Jerzy Janowicz

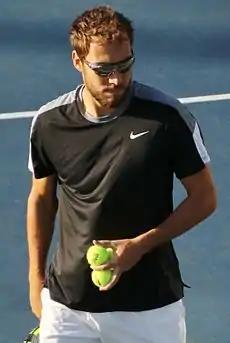
Jerzy Janowicz at the 2016 US Open

Jerzy Janowicz began his season at the Australian Open where he faced John Isner in the first round. He lost in straight sets. Subsequently, due to an ongoing struggle with a knee injury he was forced to withdraw from all of the tournaments in February.